Professional wrestling holds

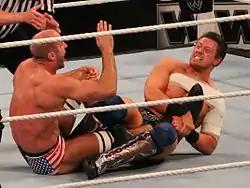
The Miz applying a figure-four leglock on Cesaro

Also known as a "Romero special". The Mexican surfboard hold first sees a wrestler stand behind a fallen opponent, who is lying stomach down on the floor. The wrestler places one foot down just above each of the opponent's knees and bends their legs up, hooking them around their own knees; at this point the wrestler grasps both of their opponent's wrists (usually slapping the opponent's back in an attempt to bring the arms in reach), and can either do three things: Remain standing, fall into a seated position, or fall backwards while compressing the opponent's shoulder blades and lifting them off the ground. This can see the wrestler fall to a seated position or go onto their back, lifting the opponent skyward, which will increase pressure on the opponent but put the wrestler in risk of pinning their own shoulders to the mat. It is mostly performed by Jushin Thunder Liger, Natalya Neidhart and Daniel Bryan as a signature and by Rito Romero as a finisher.